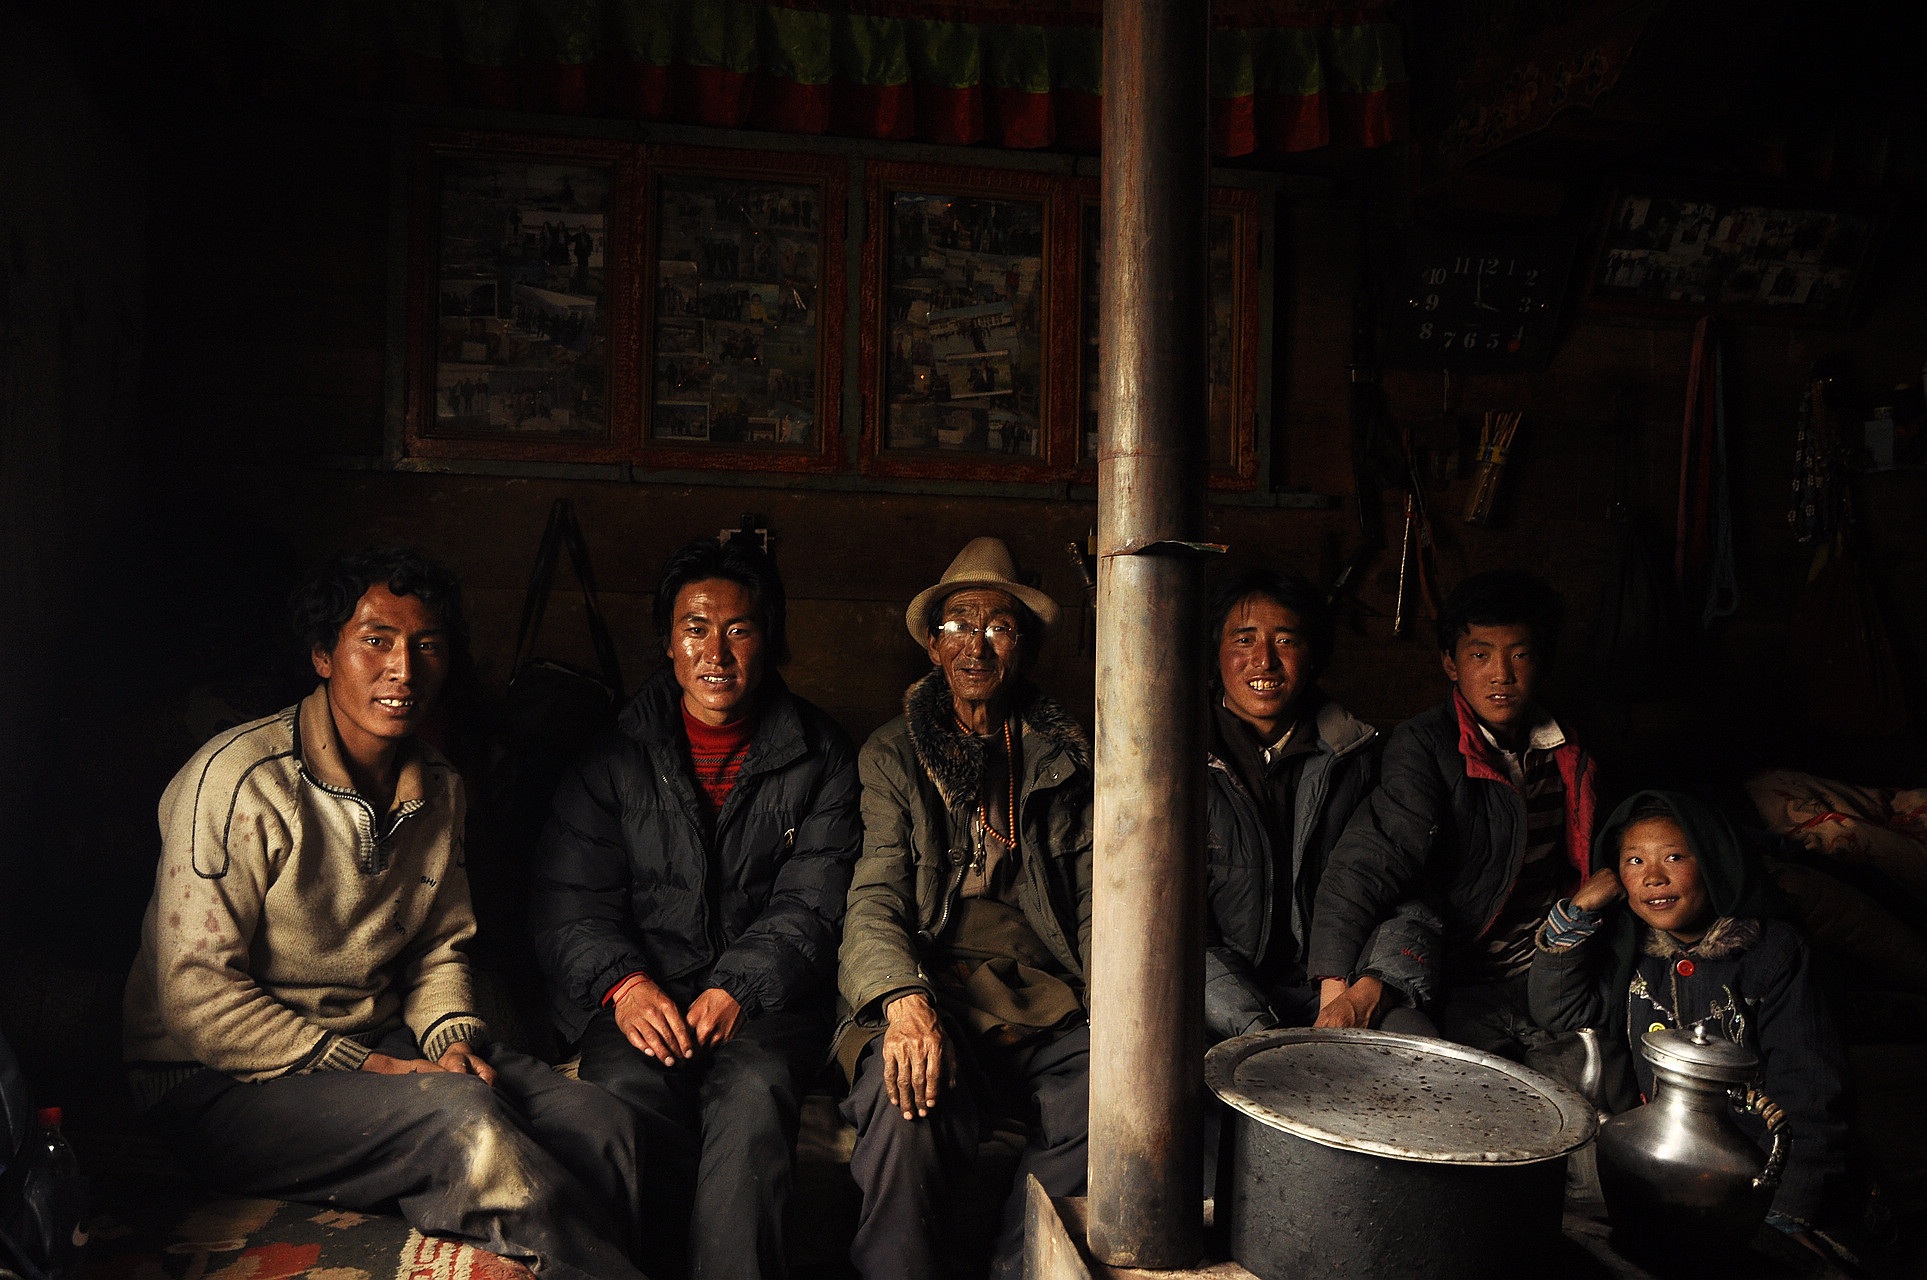
people, male, portrait, young, darkness, smile, tibet, theatre, family, men, stage, happy, screenshot, generation, the local people, musical theatre